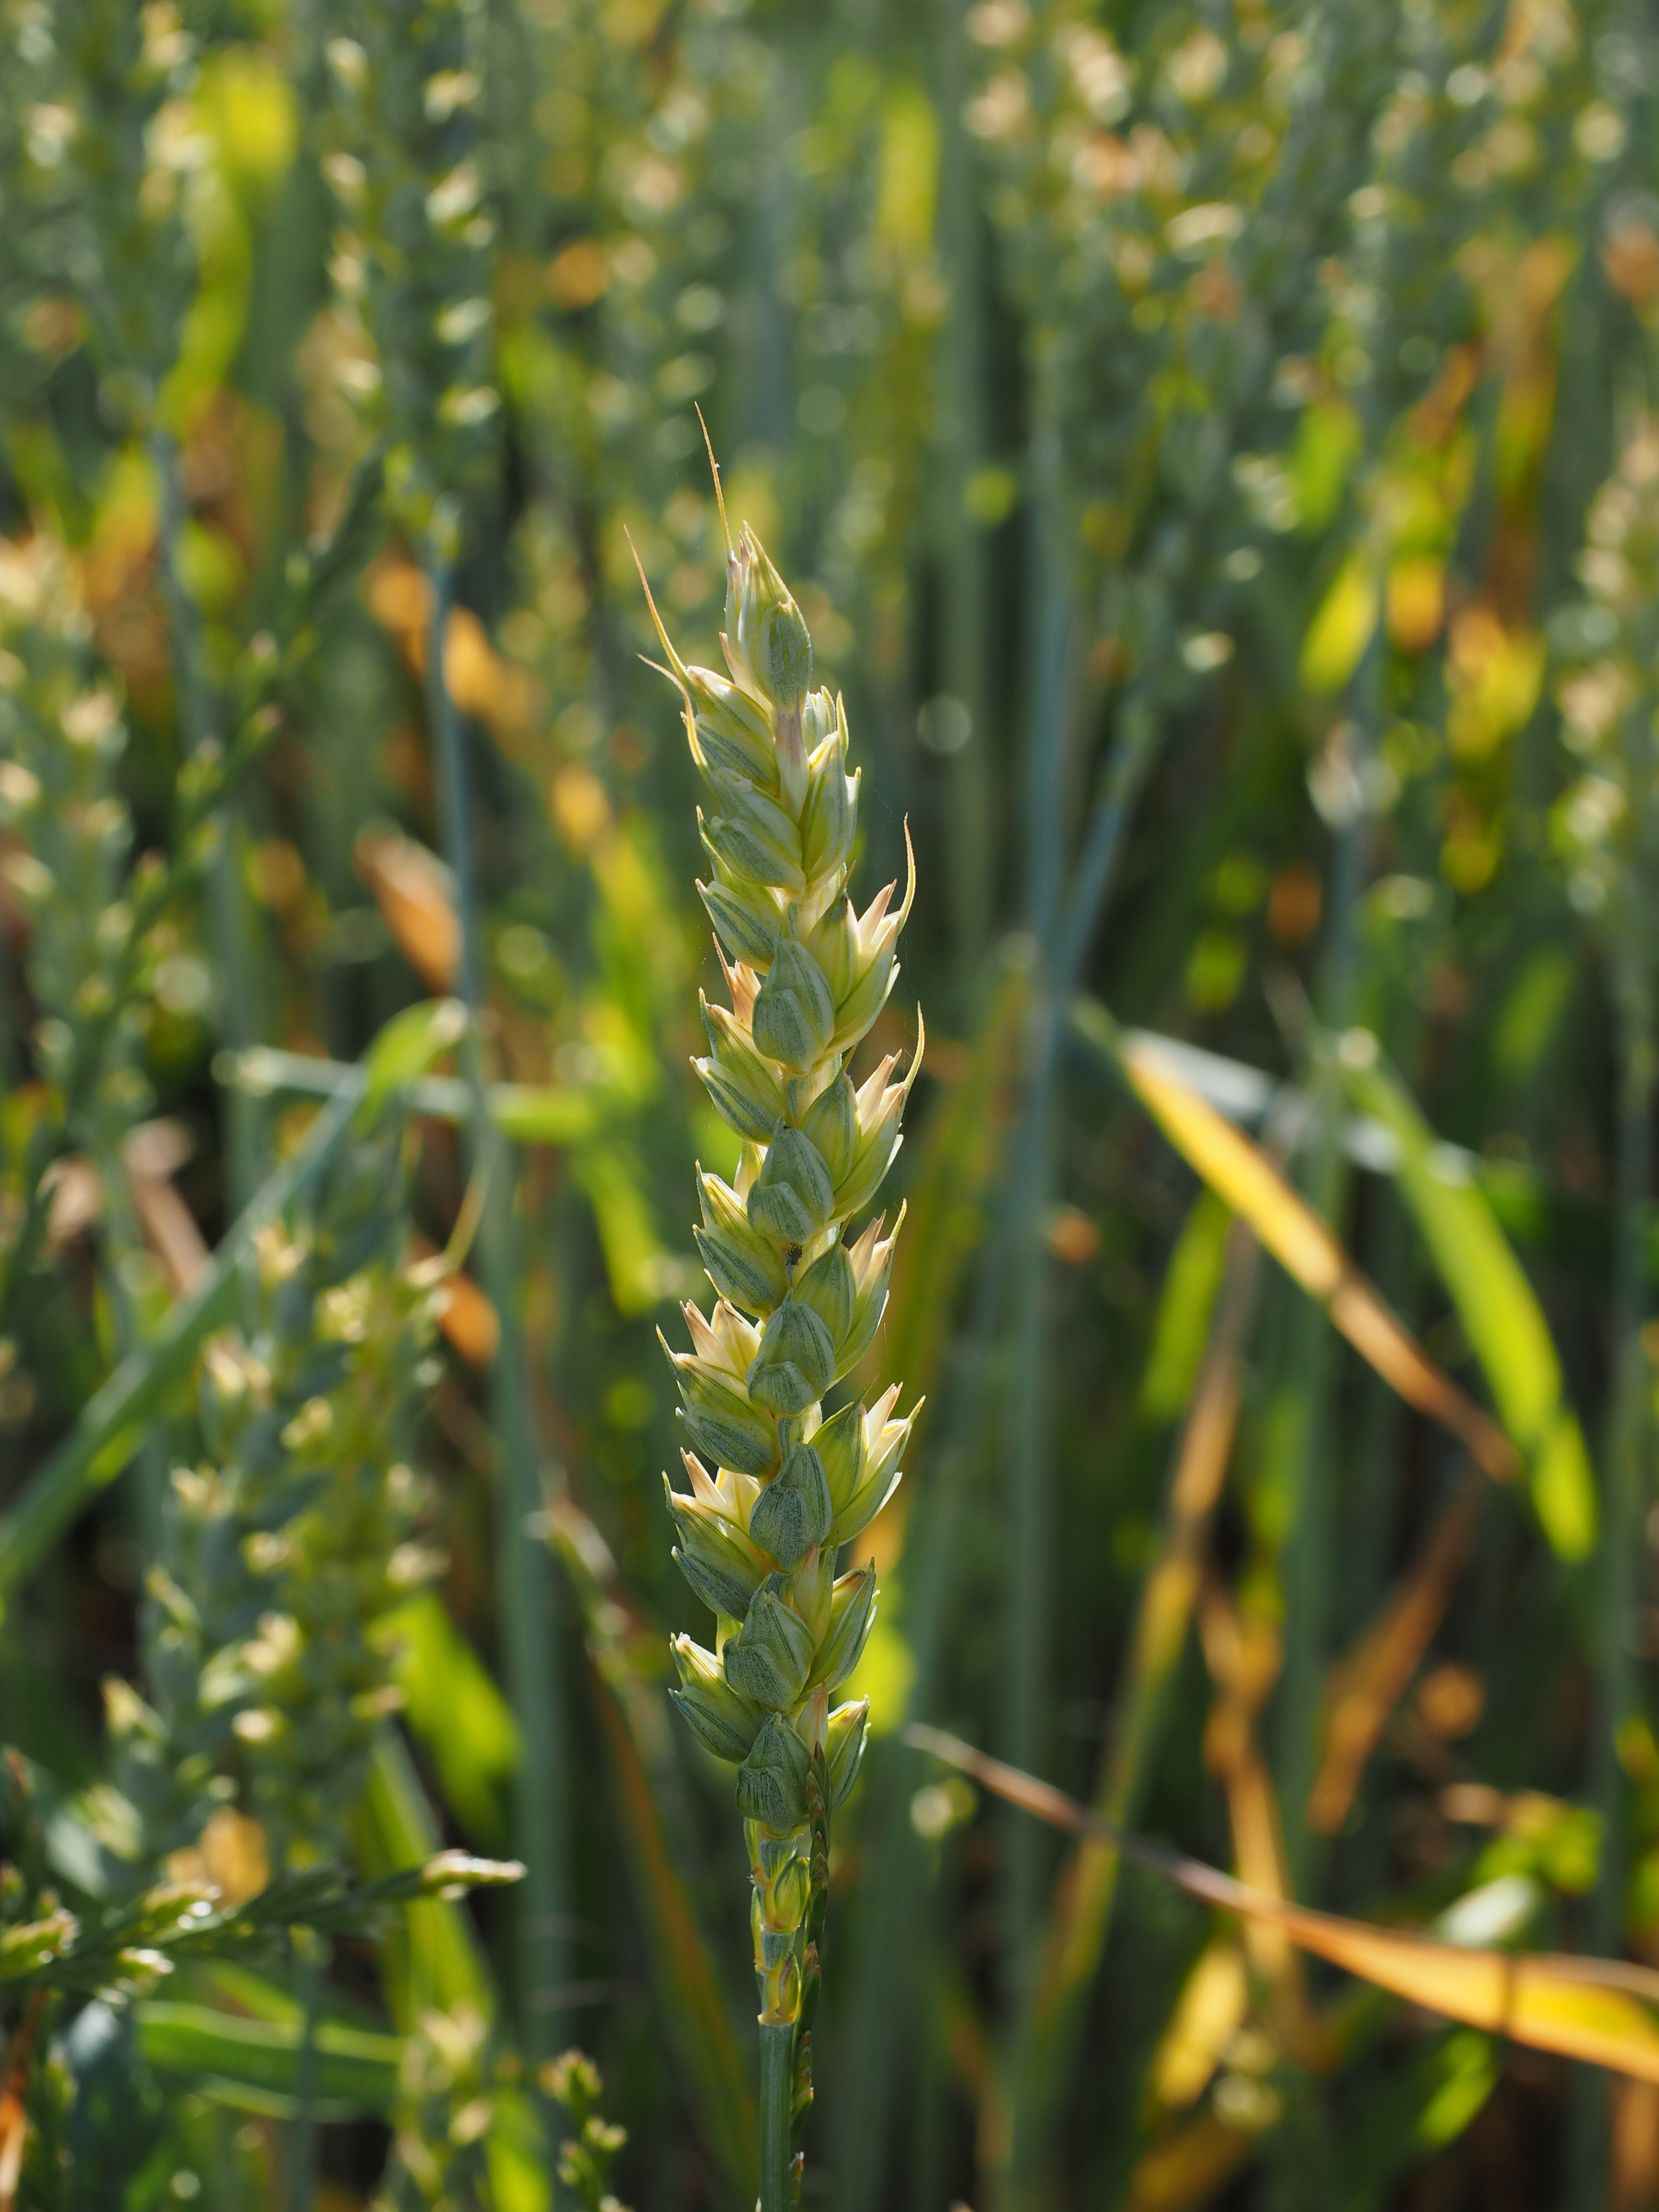
grass, plant, field, meadow, wheat, grain, prairie, flower, food, green, crop, botany, ear, agriculture, flora, wildflower, wheat field, cornfield, cereals, poaceae, licorice, flowering plant, triticum aestivum, grass family, plant stem, land plant, awnless, genus triticum l, common wheat, bread wheat, seed wheat